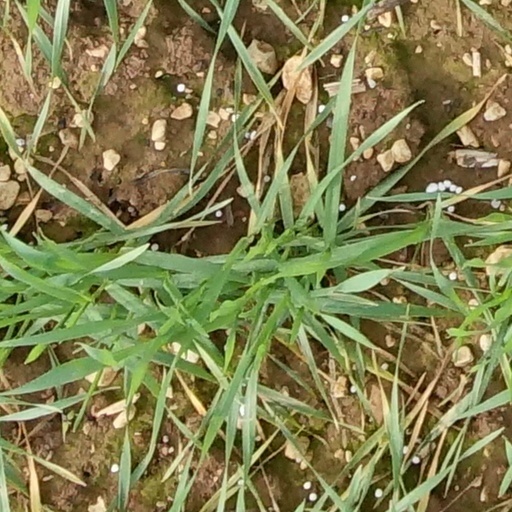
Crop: wheat